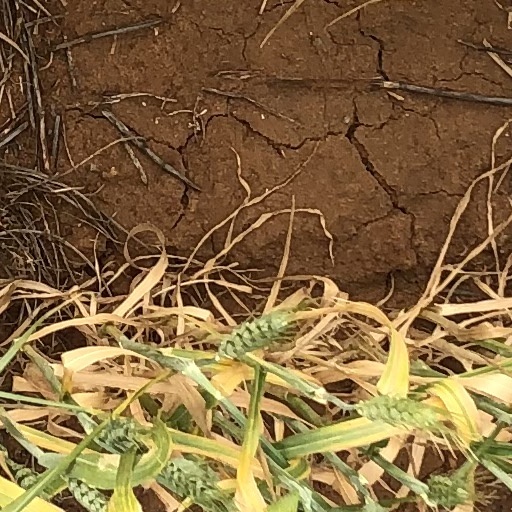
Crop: wheat